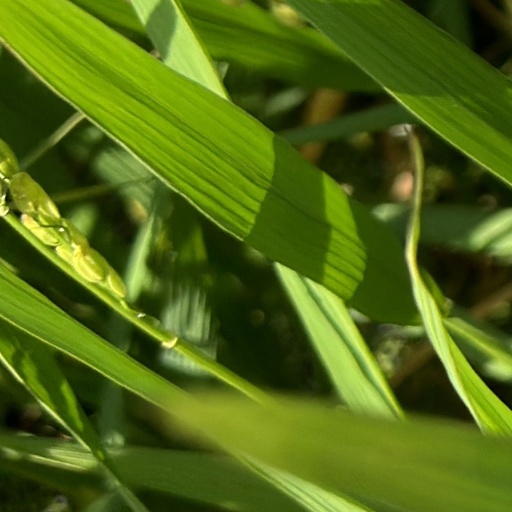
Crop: rice